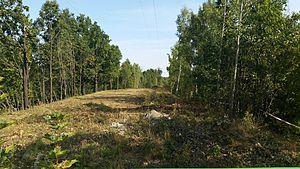
Le train d'or de Wałbrzych est une légende locale désignant un ou plusieurs trains conduits par les nazis pendant la Seconde Guerre mondiale, transportant les biens volés principalement aux Juifs. En janvier 1945, vers la fin de la guerre, ils auraient été cachés et enterrés en Basse-Silésie, une région de Pologne qui faisait auparavant partie de l'Allemagne.